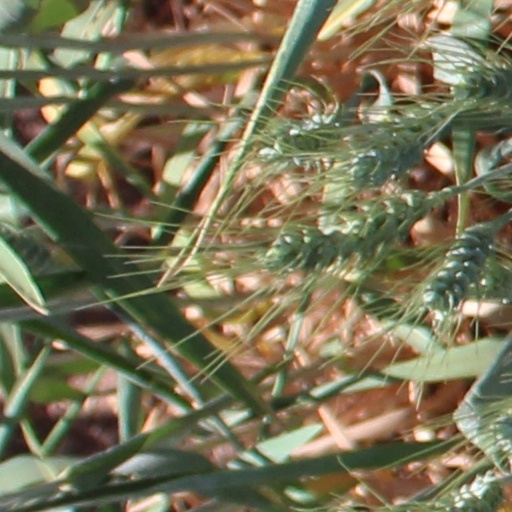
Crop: wheat